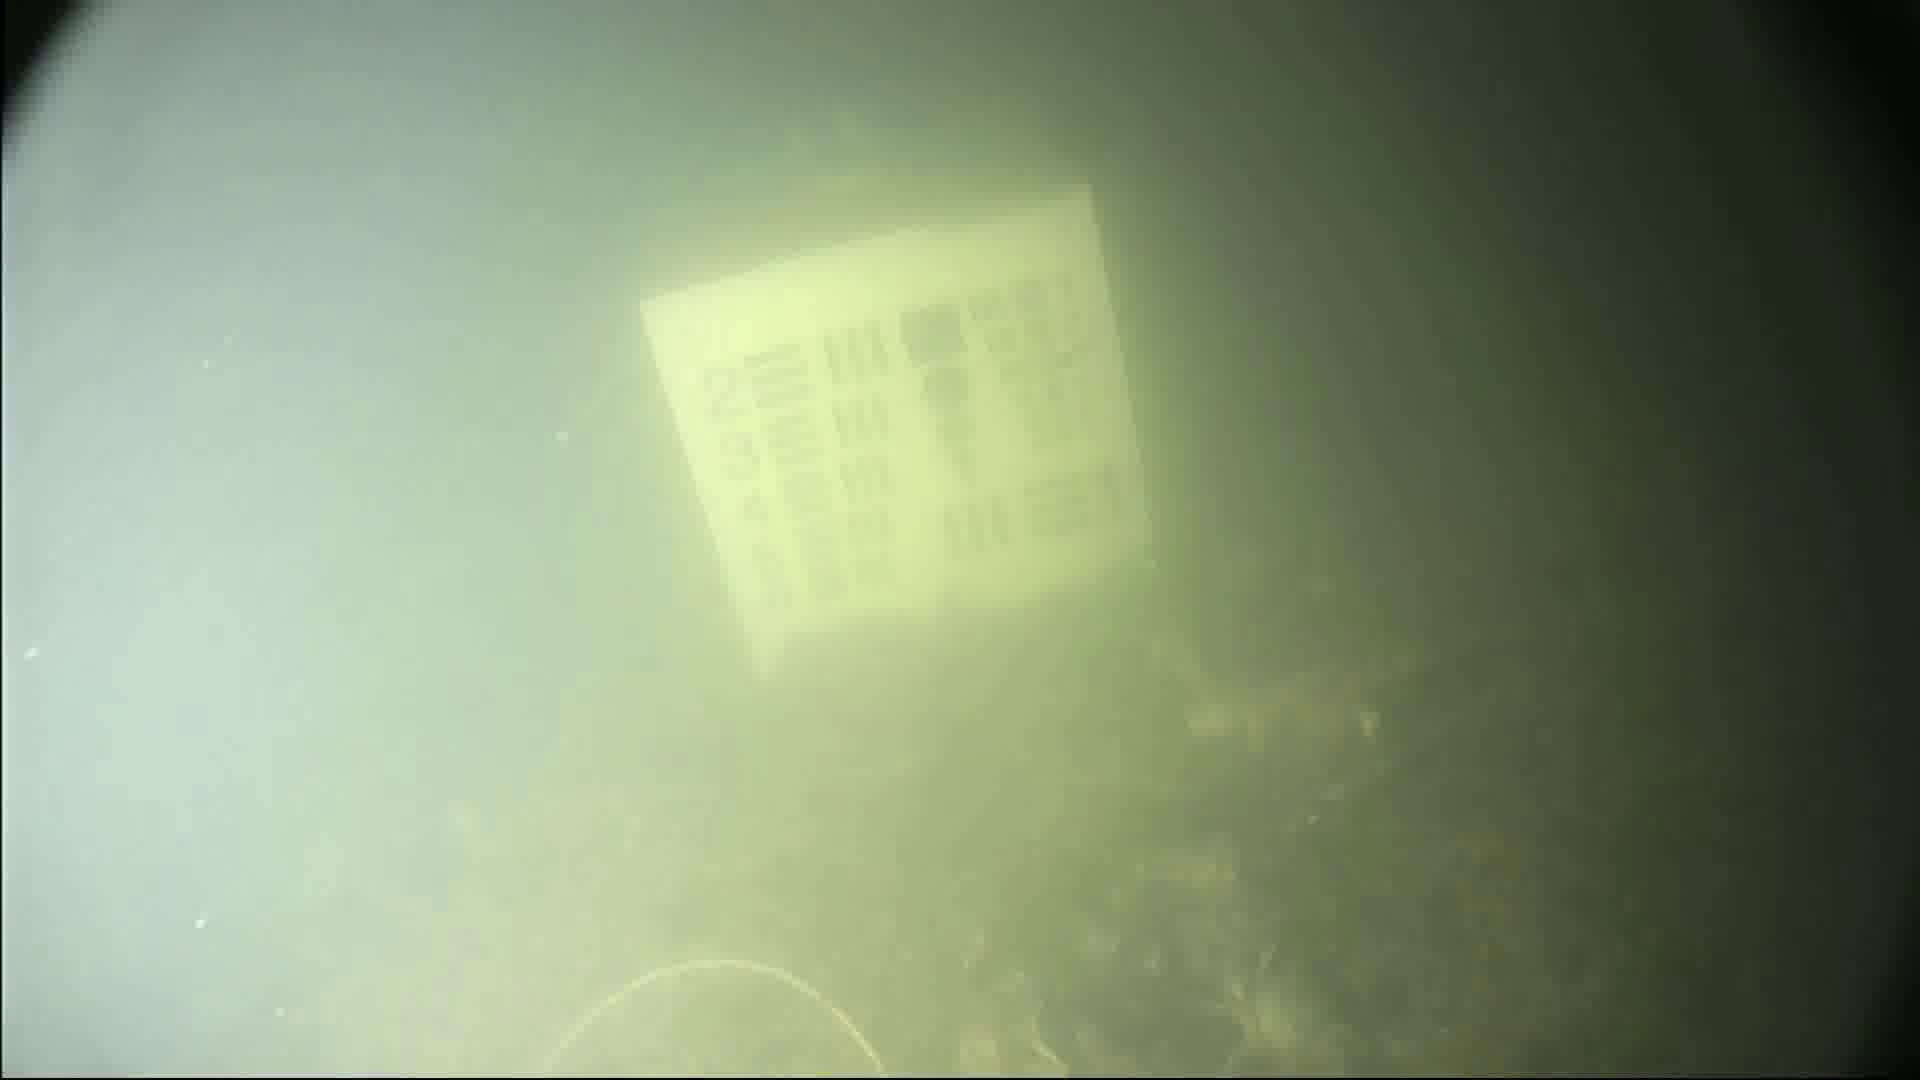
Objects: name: crab